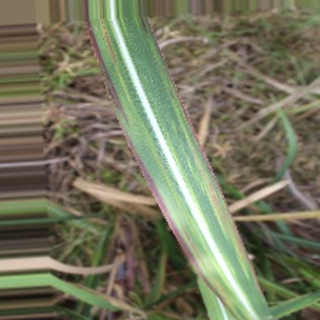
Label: sugarcane_bacterial_blight